Rio Grande do Sul

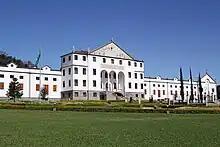
A winery in Bento Gonçalves. Rio Grande do Sul is the biggest wine producer in Brazil.

European genomic ancestry predominates throughout Brazil at 80%, except for the Southern Region (which includes Rio Grande do Sul), where it reaches 90%. "A new portrayal of each ethnicity contribution to the DNA of Brazilians, obtained with samples from the five regions of the country, has indicated that, on average, European ancestors are responsible for nearly 80% of the genetic heritage of the population. The variation between the regions is small, with the possible exception of the South, where the European contribution reaches nearly 90%. The results, published by the scientific magazine 'American Journal of Human Biology' by a team of the Catholic University of Brasília, show that, in Brazil, physical indicators such as skin colour, colour of the eyes and colour of the hair have little to do with the genetic ancestry of each person, which has been shown in previous studies".